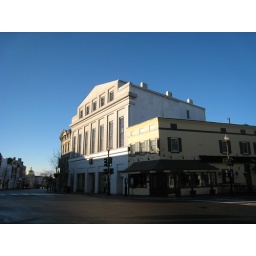
the big white Gap building in the morningwisconsin avenue north of m, dc